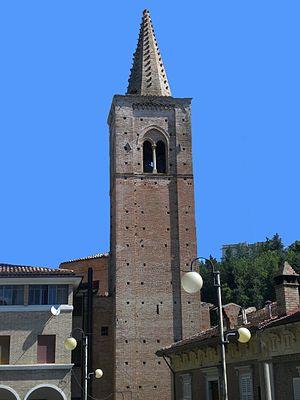
Les Marches historiquement incluses dans l'histoire des États pontificaux, sont un territoire riche en Cathédrales, Eglises et Abbayes ou Collégiales de différents ordres religieux. La plus grande partie des édifices ici recensés étant de style composite, nous avons choisi de catégoriser les ouvrages en fonction du style prédominant.